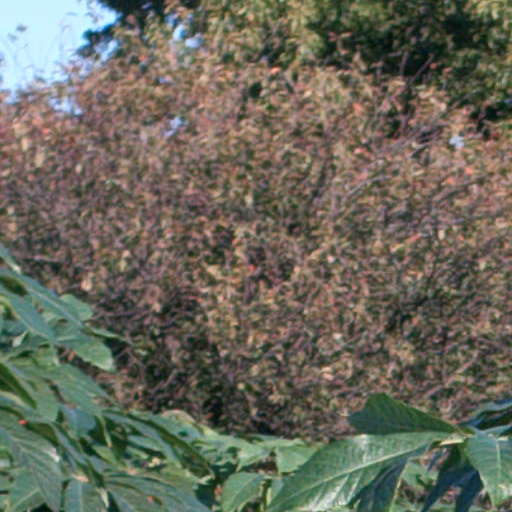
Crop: cassava